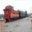
Label: train